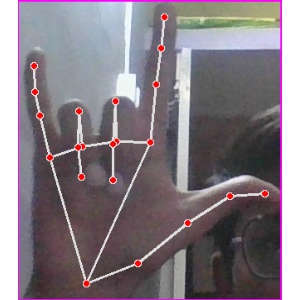
अक्षर: व